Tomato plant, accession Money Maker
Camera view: tilt-top (135 deg); turntable rotation: 30 degrees
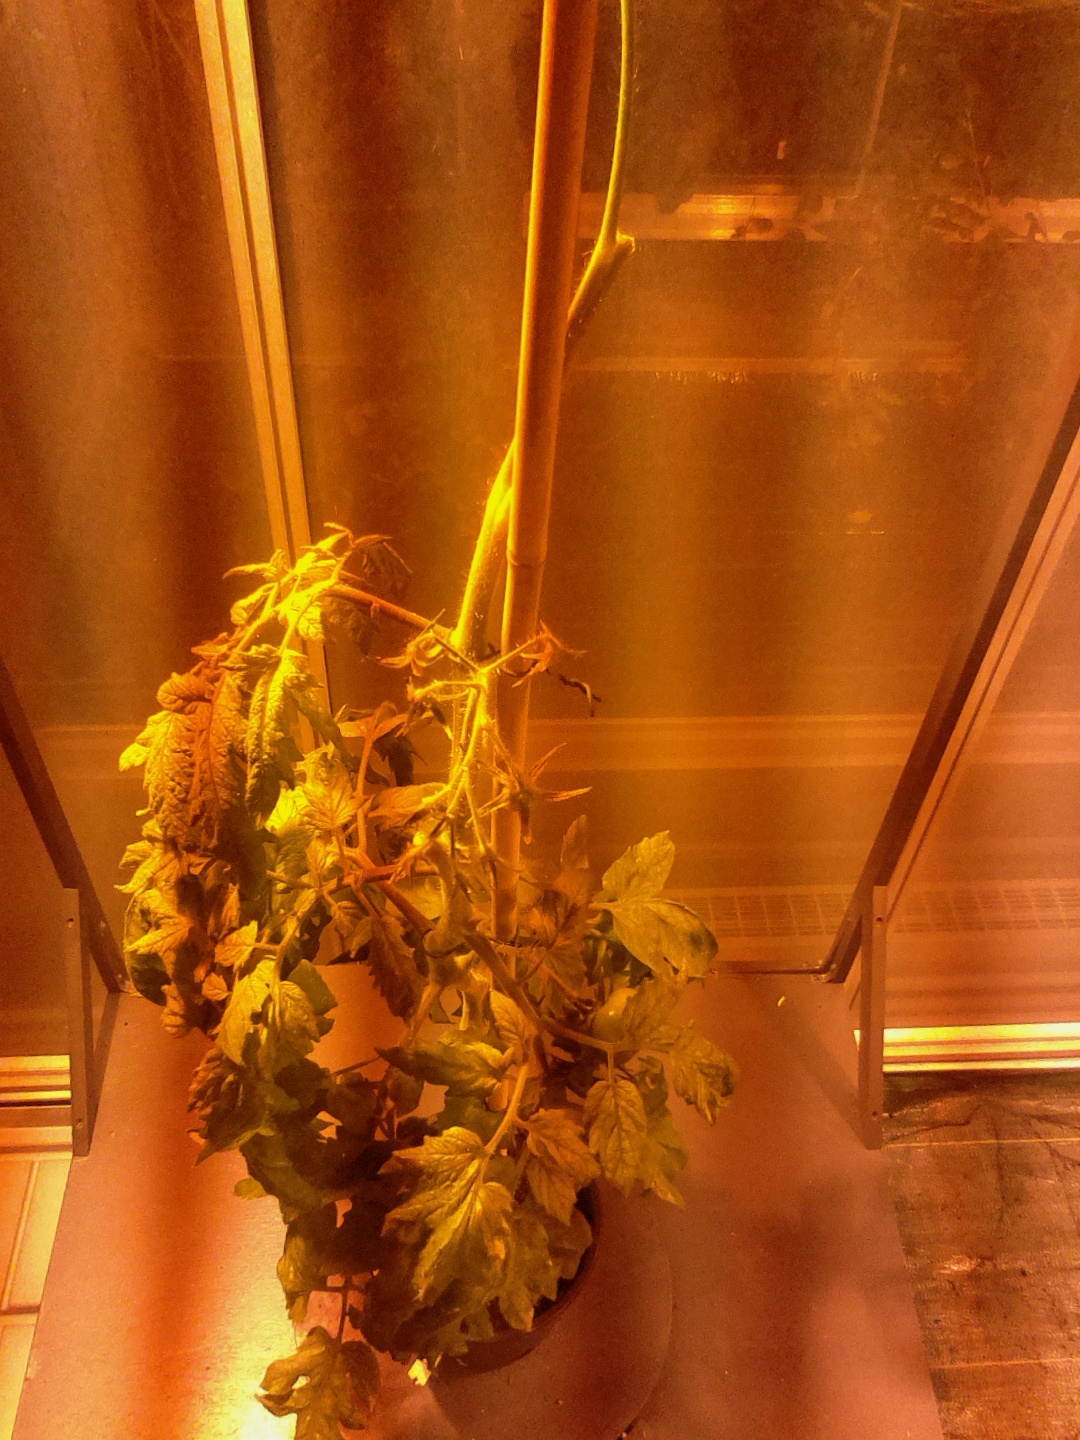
BBCH growth stage 74: 40%-50% of final fruit size